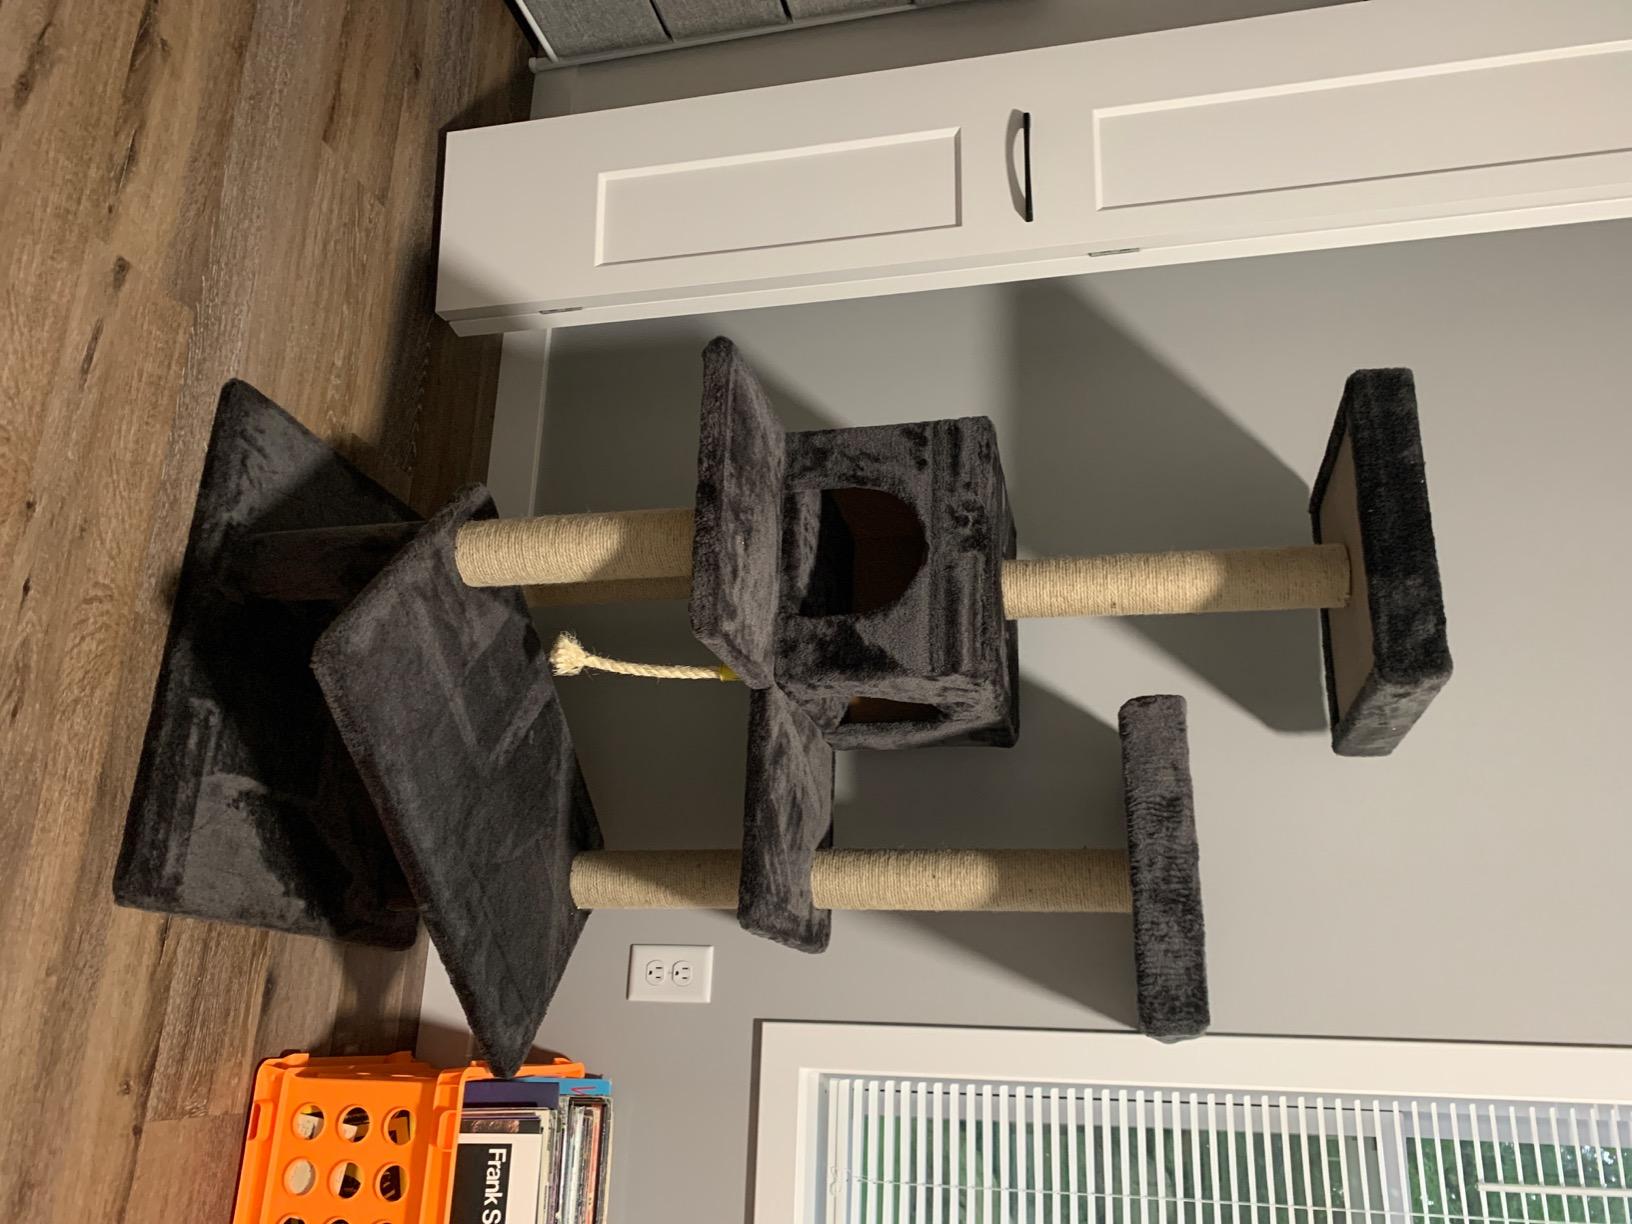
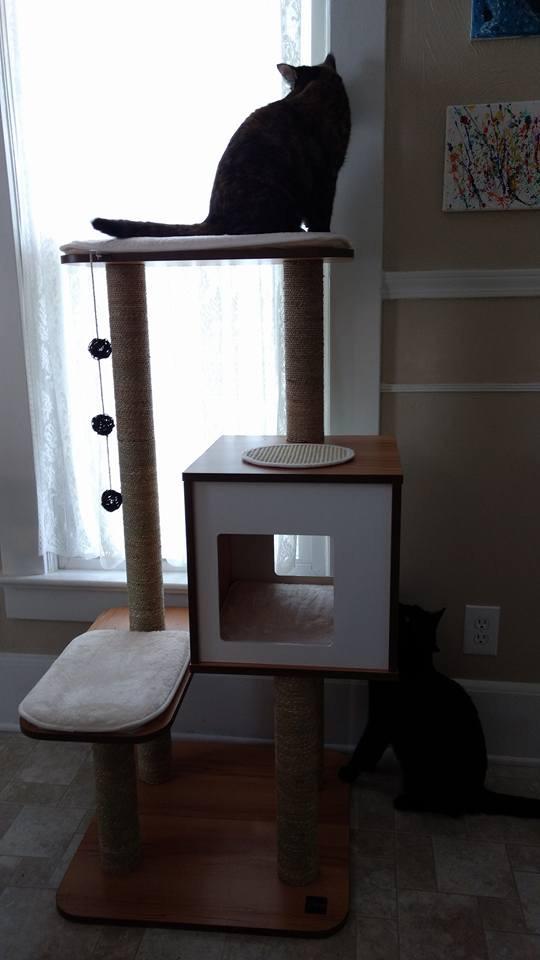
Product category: items_cat tree
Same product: no